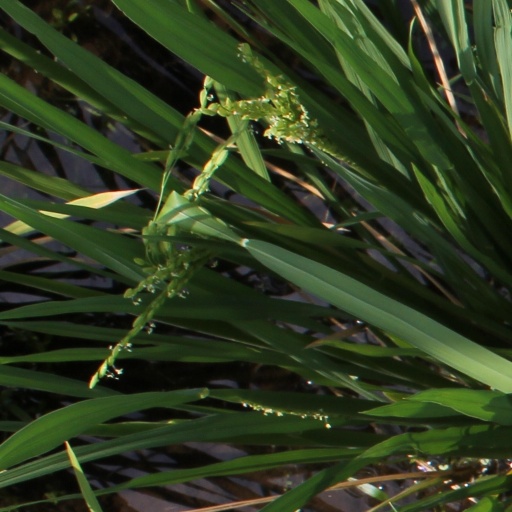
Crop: rice